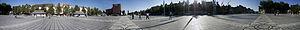
Bruges est une ville de Belgique située en Région flamande, chef-lieu et plus grande ville de la province de Flandre-Occidentale.